Foreign concessions in Tianjin

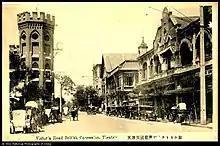
Victoria Road, British concession, 1920s

Much more important were contracts involving railways, electric power systems and tramways built and partly operated by Belgian private companies. In 1904, China and Belgium signed a contract with the "Compagnie de tramways et d'éclairage de Tientsin", giving the company an official monopoly for 50 years over trams and electric lighting in the city. In 1906, with the opening of the first route of the tramway system, Tianjin became the first Chinese city to have a modern public transportation system (Shanghai had to wait until 1908 to get electric tramways). The supply of electricity and lighting and the trolley business were profitable ventures. By 1914, the network covered the Chinese city as well as the Austrian, French, Italian, Japanese and Russian concessions.